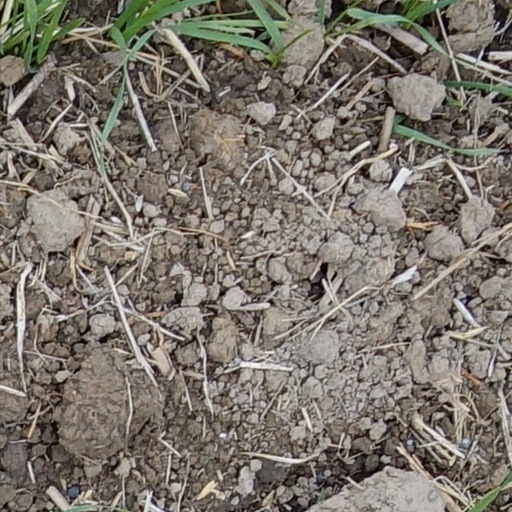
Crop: wheat